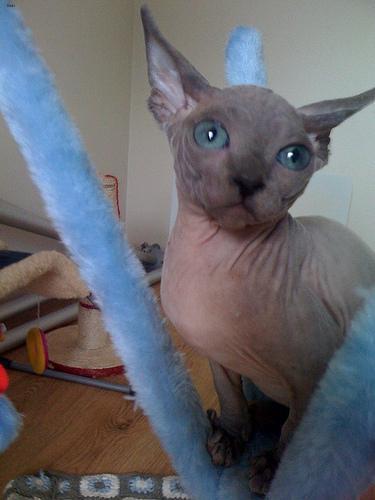
Sphynx